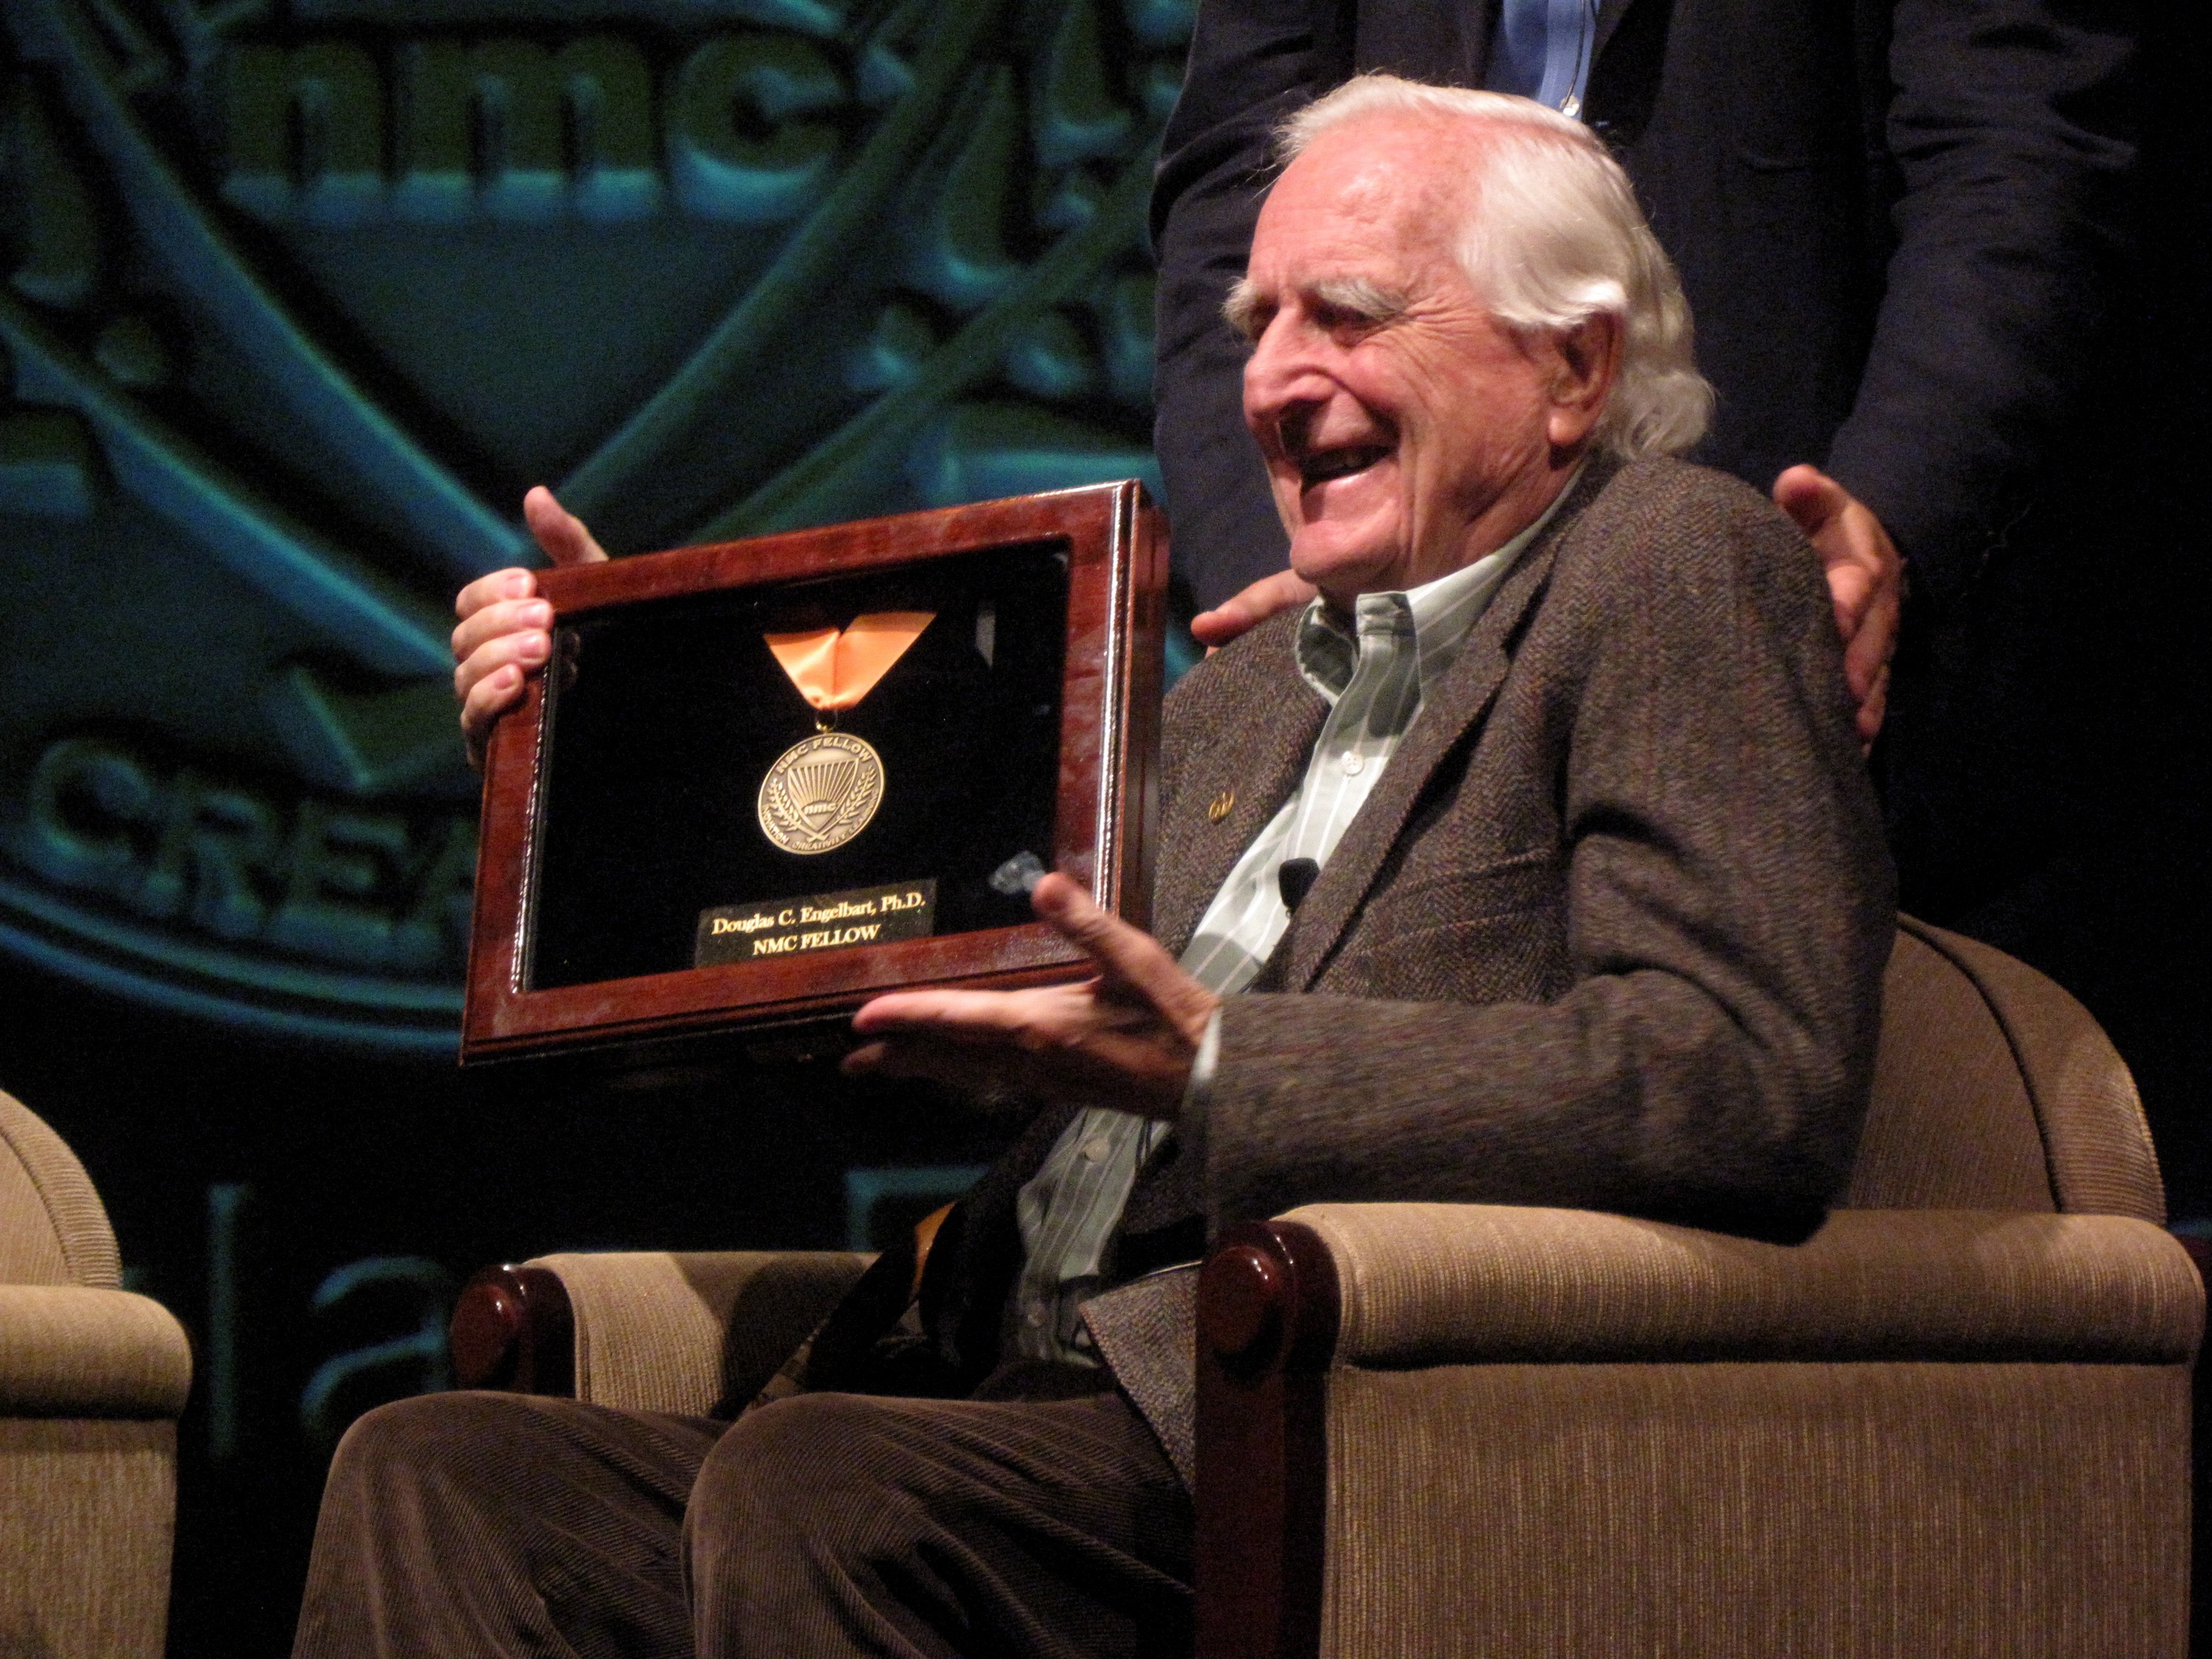
person, speech, nmc2009, screenshot